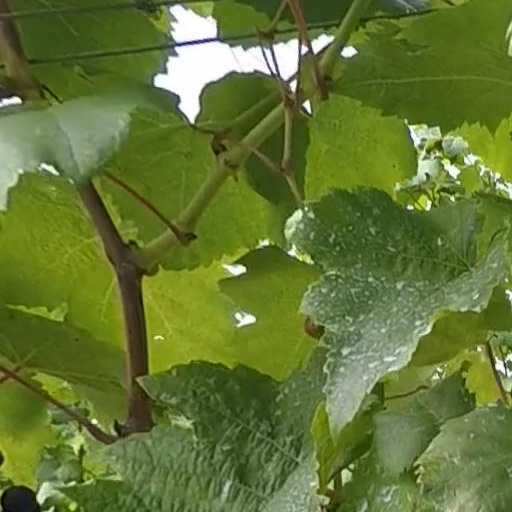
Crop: grape